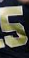
Number: 5